Beta distribution

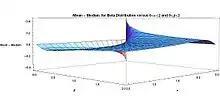
(Mean–median) for beta distribution versus alpha and beta from 0 to 2

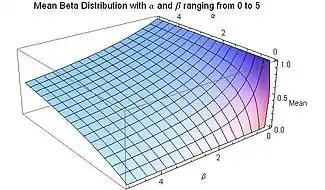
Mean for beta distribution for and

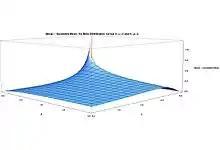
(Mean − GeometricMean) for beta distribution versus "α" and "β" from 0 to 2, showing the asymmetry between "α" and "β" for the geometric mean

The median of the beta distribution is the unique real number formula_75 for which the regularized incomplete beta function formula_76. There is no general closed-form expression for the median of the beta distribution for arbitrary values of "α" and "β". Closed-form expressions for particular values of the parameters "α" and "β" follow: